CBS Thursday Night Movie

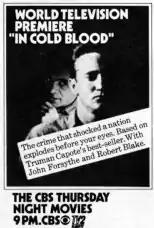
The movie 100 CBS affiliates refused to air.

In the fall of 1972, the issue dominating most discussions on matters related to TV and radio involved on-air obscenities. It even preoccupied lawmakers in Congress, where Sen. John Pastore (D-Rhode Island), chairman of the Commerce Committee, led an investigation into alleged broadcast profanity. He later told one reporter, "Frankly, there have been some things that have shocked me. There have been four-letter words used on radio. Of course, they haven't gone that far on television...the networks have bleeped them out." Apparently the senator overlooked network film-telecasts, for it was the potty-mouth controversy that cost the "CBS Thursday Night Movie" half its audience. It occurred on an evening in mid-November when roughly 100 affiliates refused to air the true-crime film "In Cold Blood" (1967) "on the grounds of explicit content"—specifically, the uncensored use of the word "frigging" by one of its two lead characters. ABC, however, experienced viewer wrath of a different kind when John Wayne's most famous line of dialogue ever, was altered by network censors. This is how Chicago news columnist Mike Royko illustrated the situation: